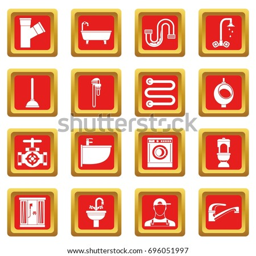
plumbing icons set in red color isolated vector illustration for web and any design